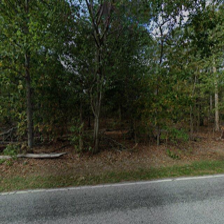
Label: streetView